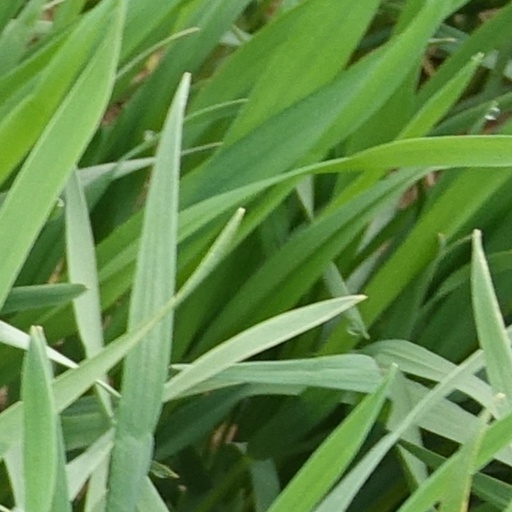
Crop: wheat